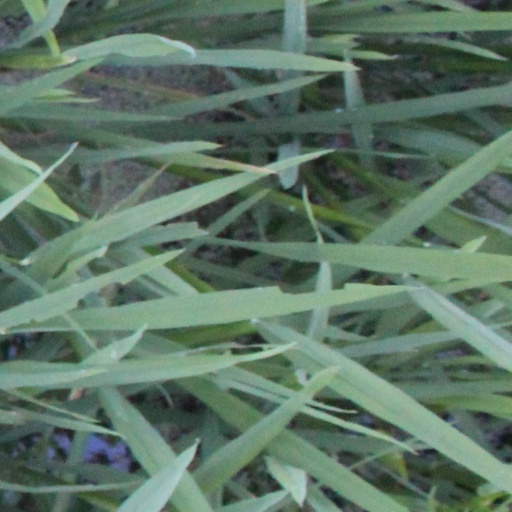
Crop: rice